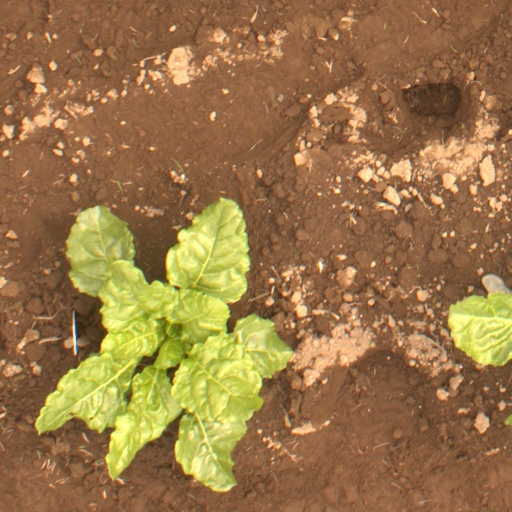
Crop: sugar beet